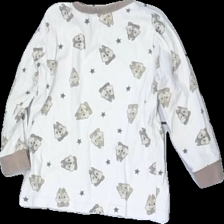
View: back
Type: Top
Category: Children
Brand: H&M
Colors: White, Brown
Material: 100% cotton
Pattern: Animal print
Cut: Regular
Size: 86
Season: All
Stains: Major
Damage: fläckar
Damage location: top center
Price range: <50
Recommended usage: Export
Description: vit tröja med piff och puff på. fläckar fram, urtvättad och vita färgen är grå.